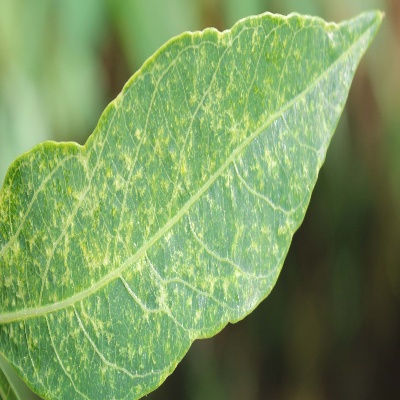
Crop: Cassava
Condition: green mite